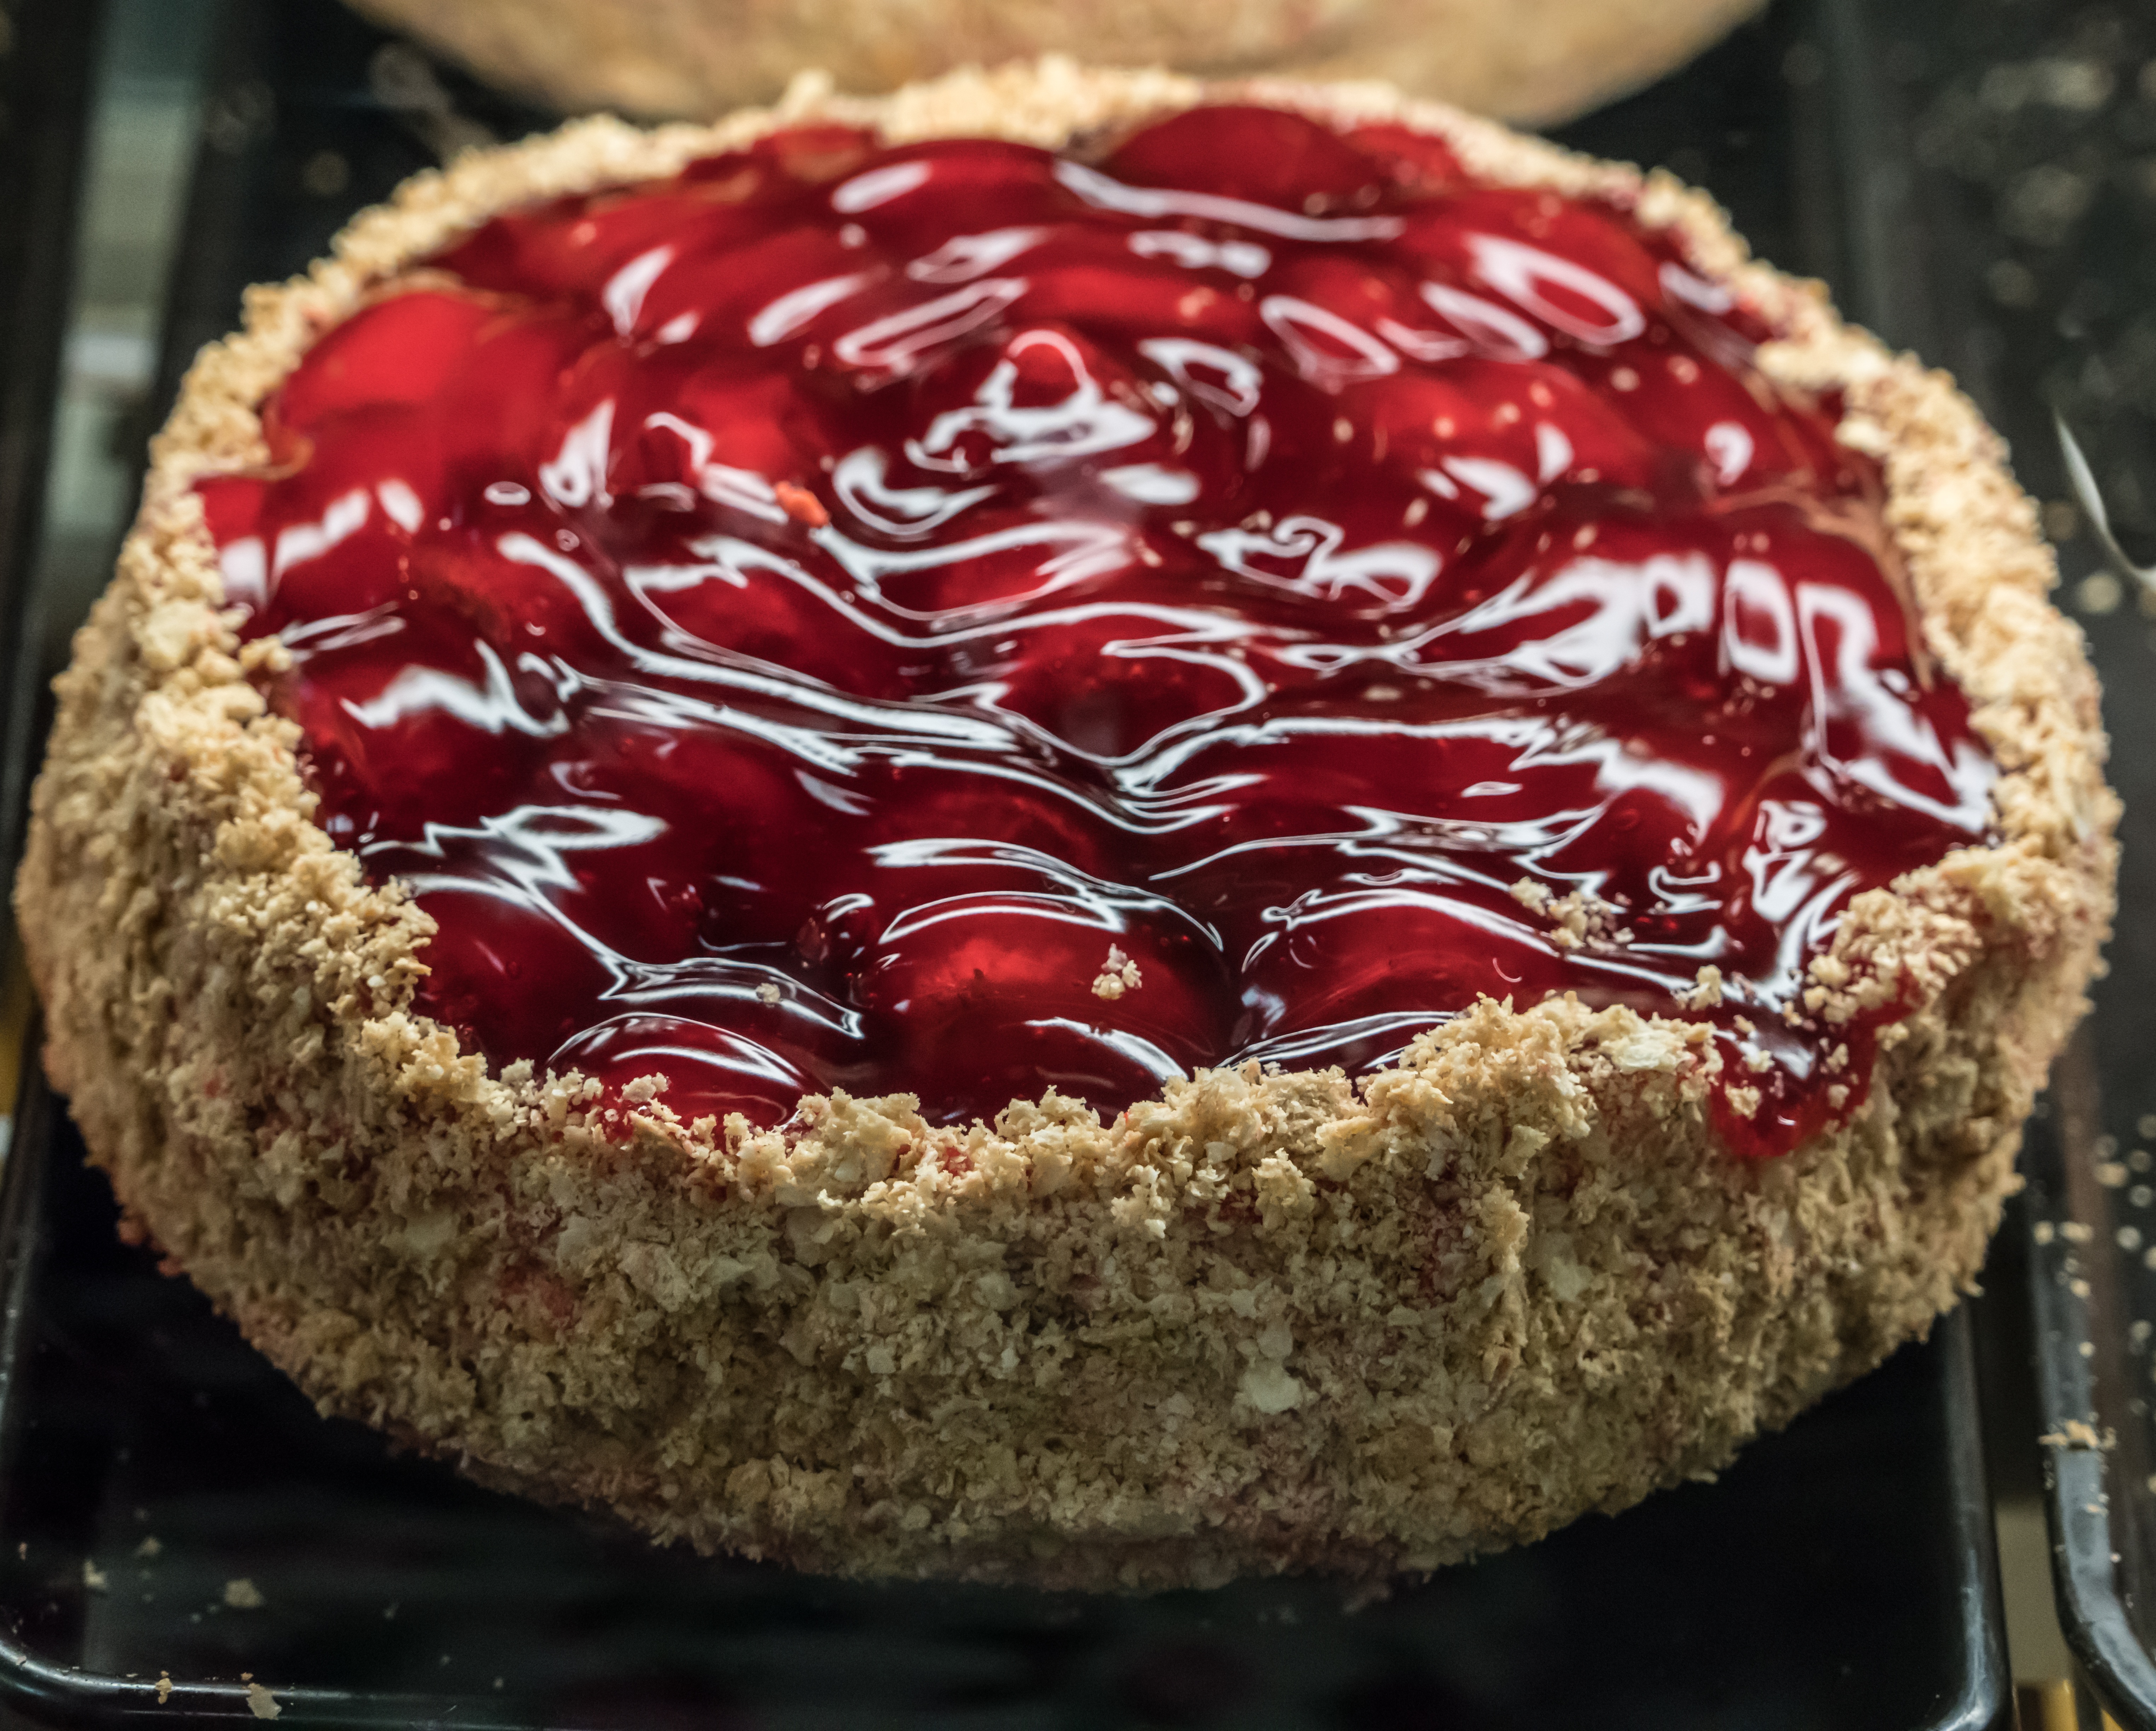
nature, plant, raspberry, fruit, berry, sweet, ripe, dish, food, red, produce, natural, fresh, colorful, baking, juicy, healthy, dessert, delicious, cake, pie, cherry pie, chocolate cake, eating, nutrition, tasty, vegetarian, strawberries, diet, organic, baked goods, flowering plant, torte, frutti di bosco